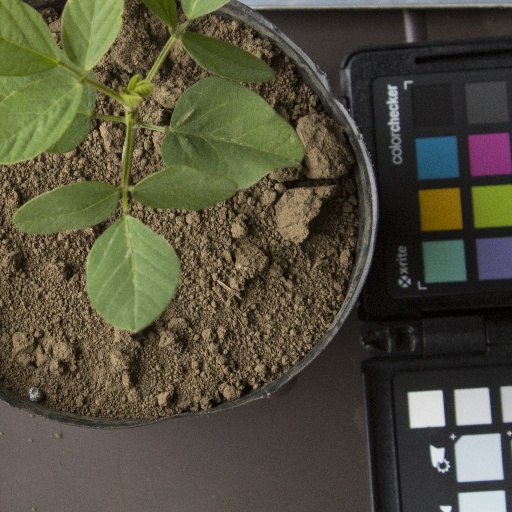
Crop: soybean